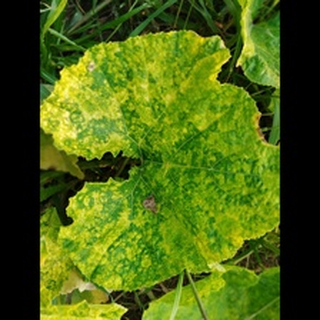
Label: pumpkin_mosaic_disease